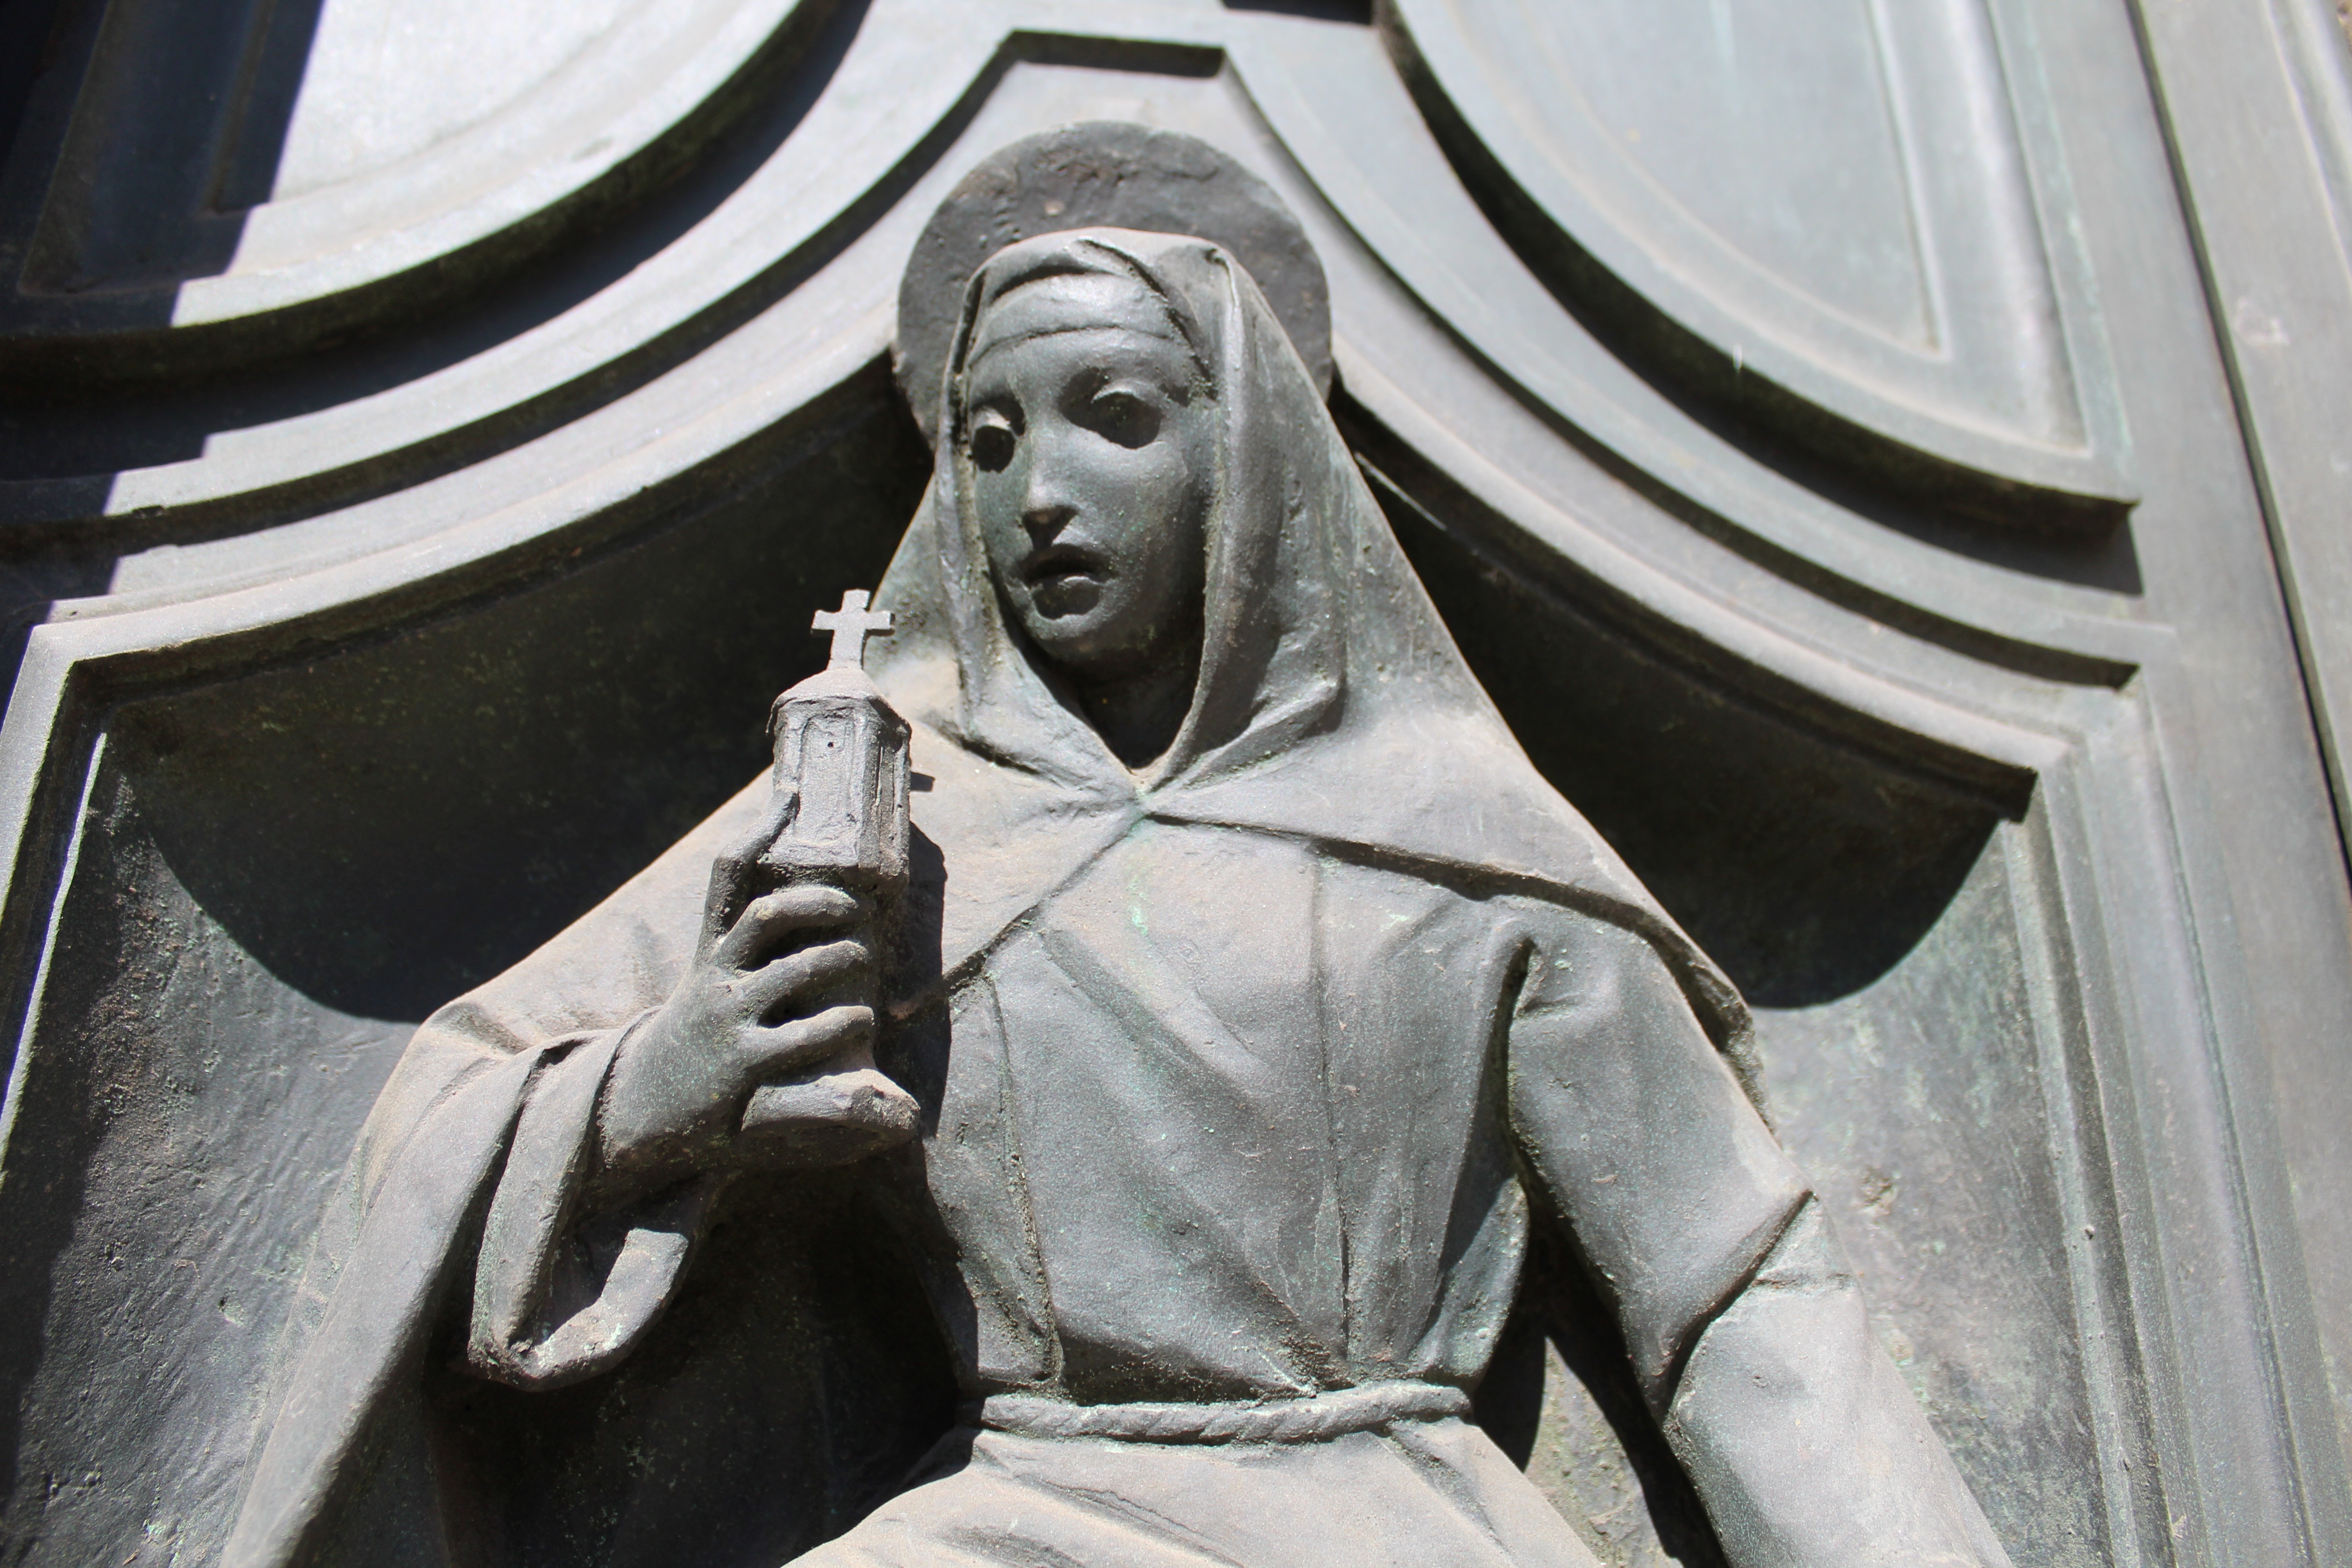
monument, statue, portrait, religion, italy, sculpture, art, photograph, stone sculpture